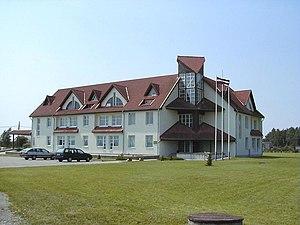
Smārde est un village au centre du novads d'Engure, en Lettonie.